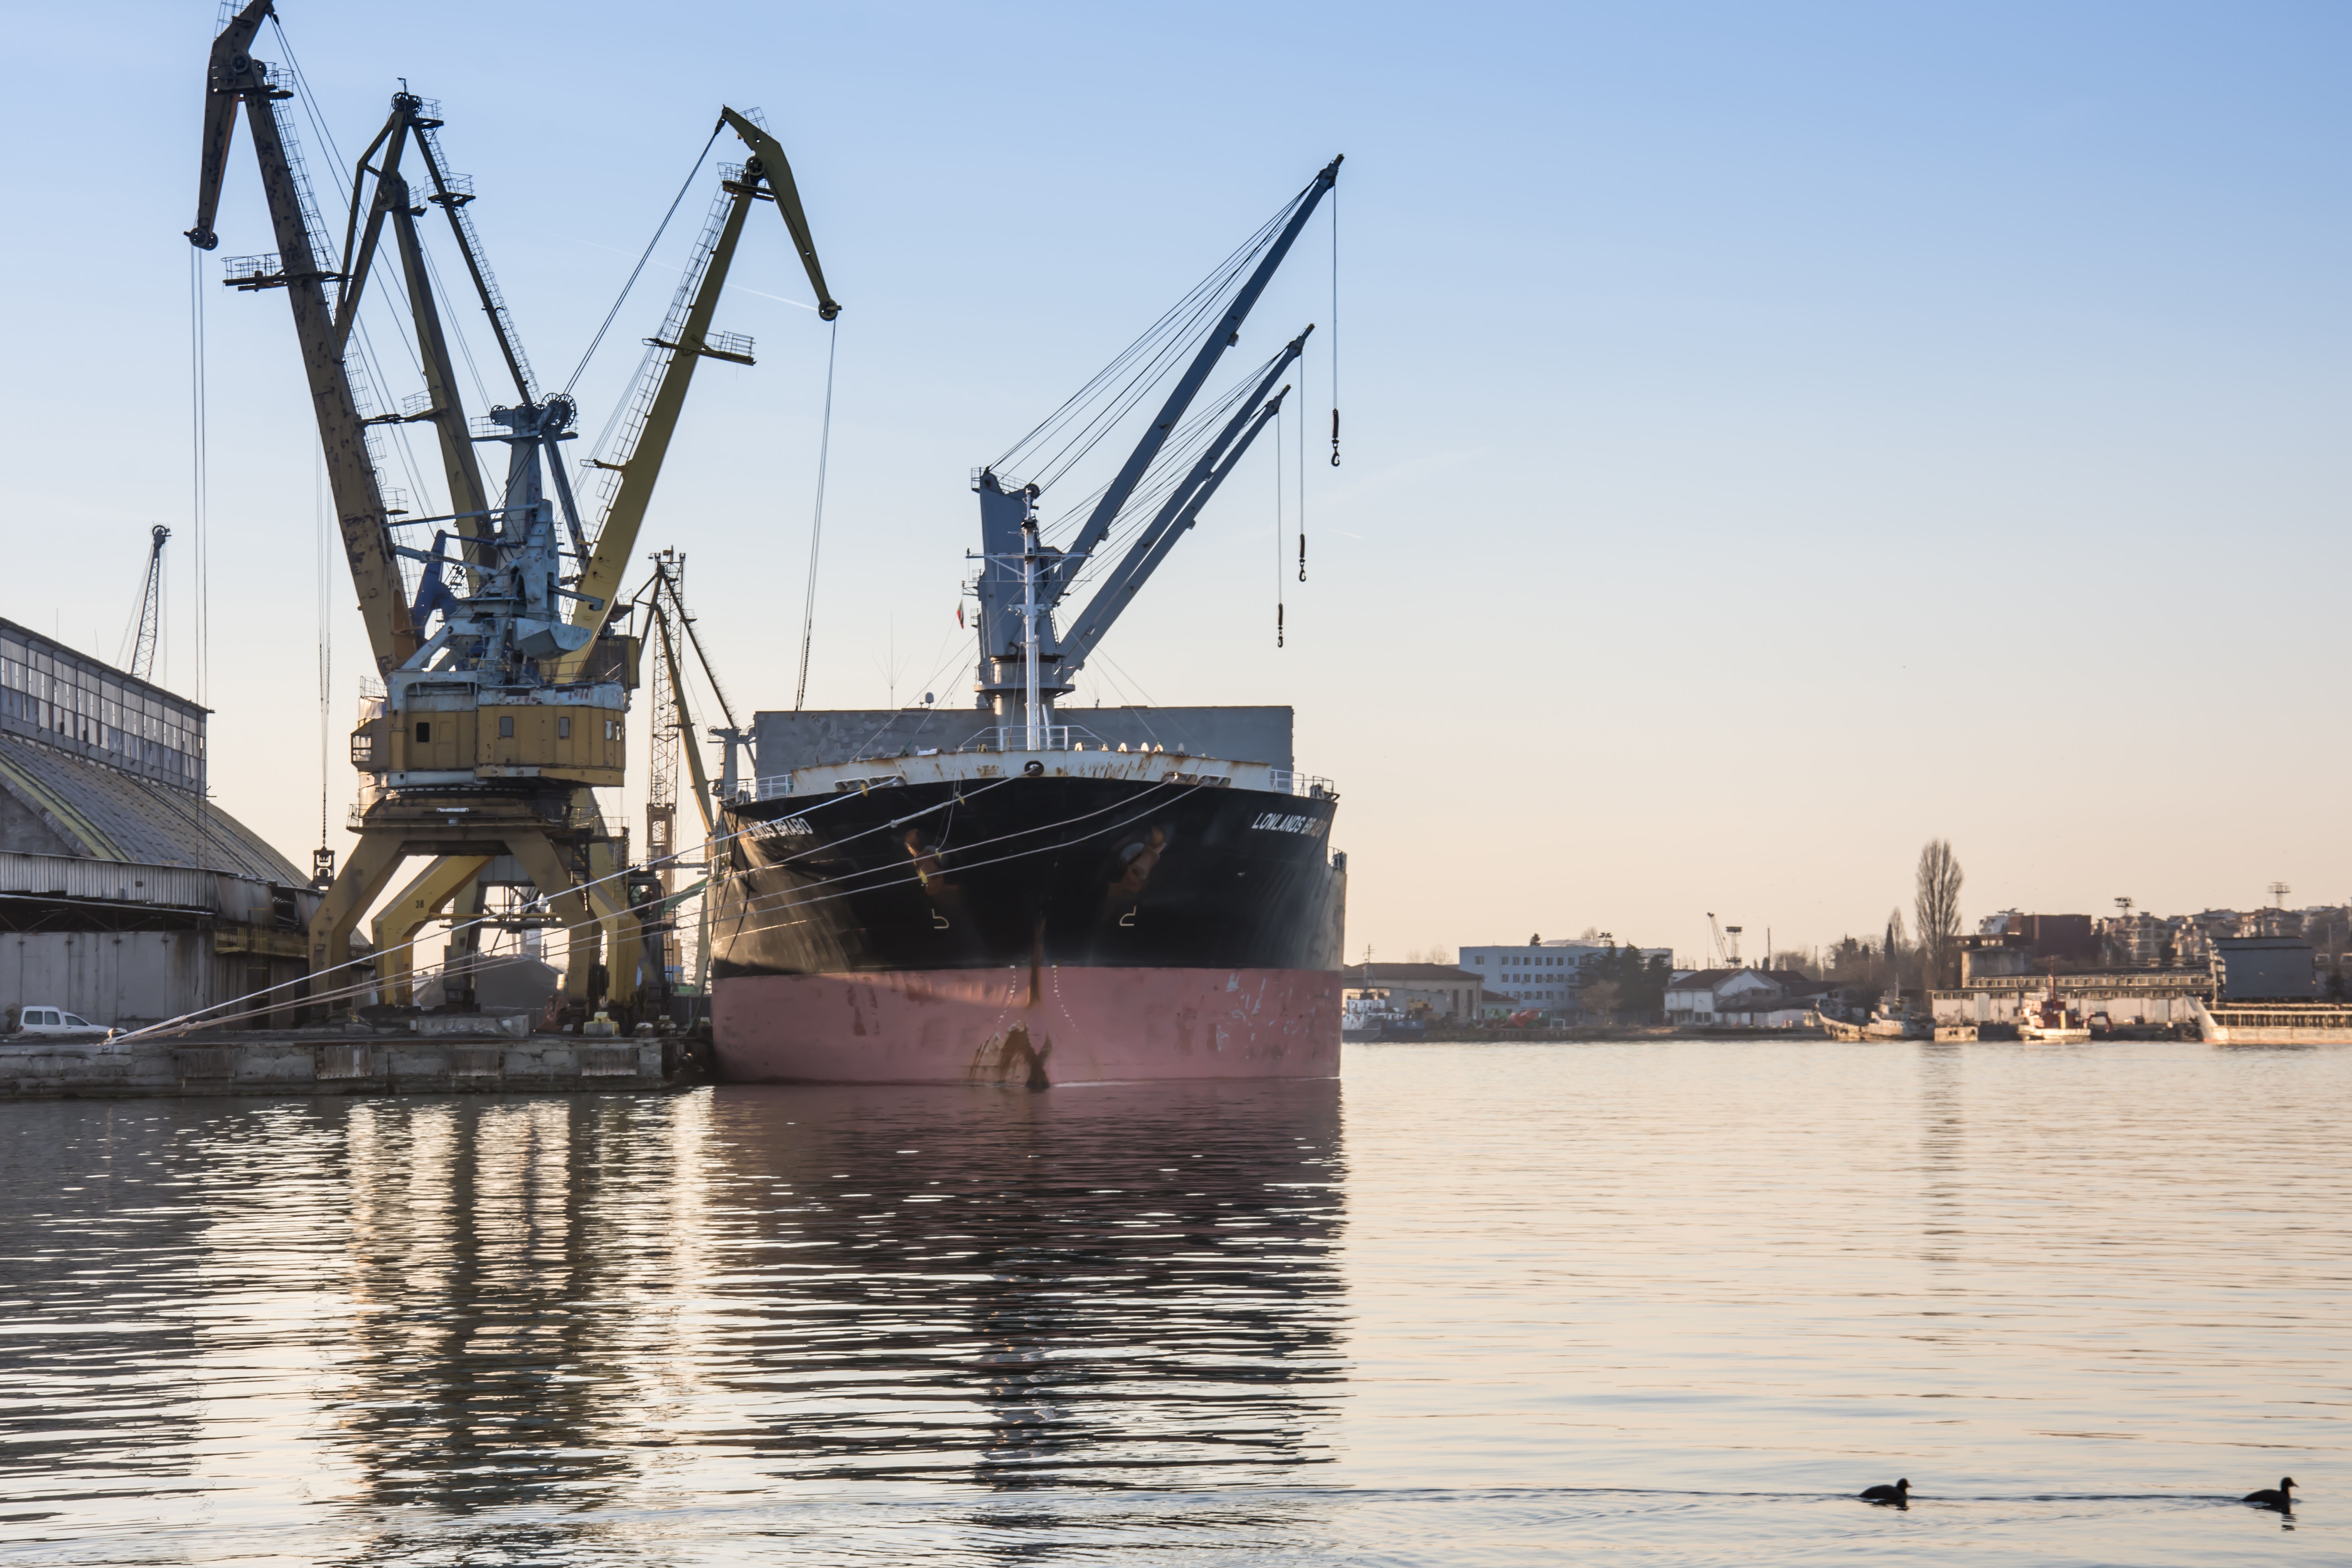
sea, water, dock, boat, pier, ship, transportation, transport, truck, vessel, vehicle, equipment, harbor, industrial, industry, business, port, freight, waterway, shipment, storage, international, nautical, container, terminal, cargo, commercial, trade, crane, shipping, maritime, heavy, watercraft, load, delivery, bulgaria, burgas, fishing vessel, loading, goods, export, import, logistic, freight transport, discharging